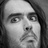
Emotion: surprise